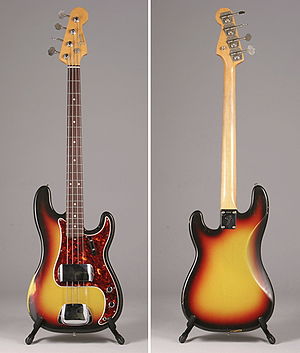
Precision Bass
En ældre Fender Precision Bass
Precision Bass opfundet af Leo Fender i 1952 var verdens første elektriske basguitar.